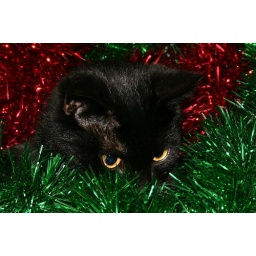
One of our cats hiding in the Christmas tree